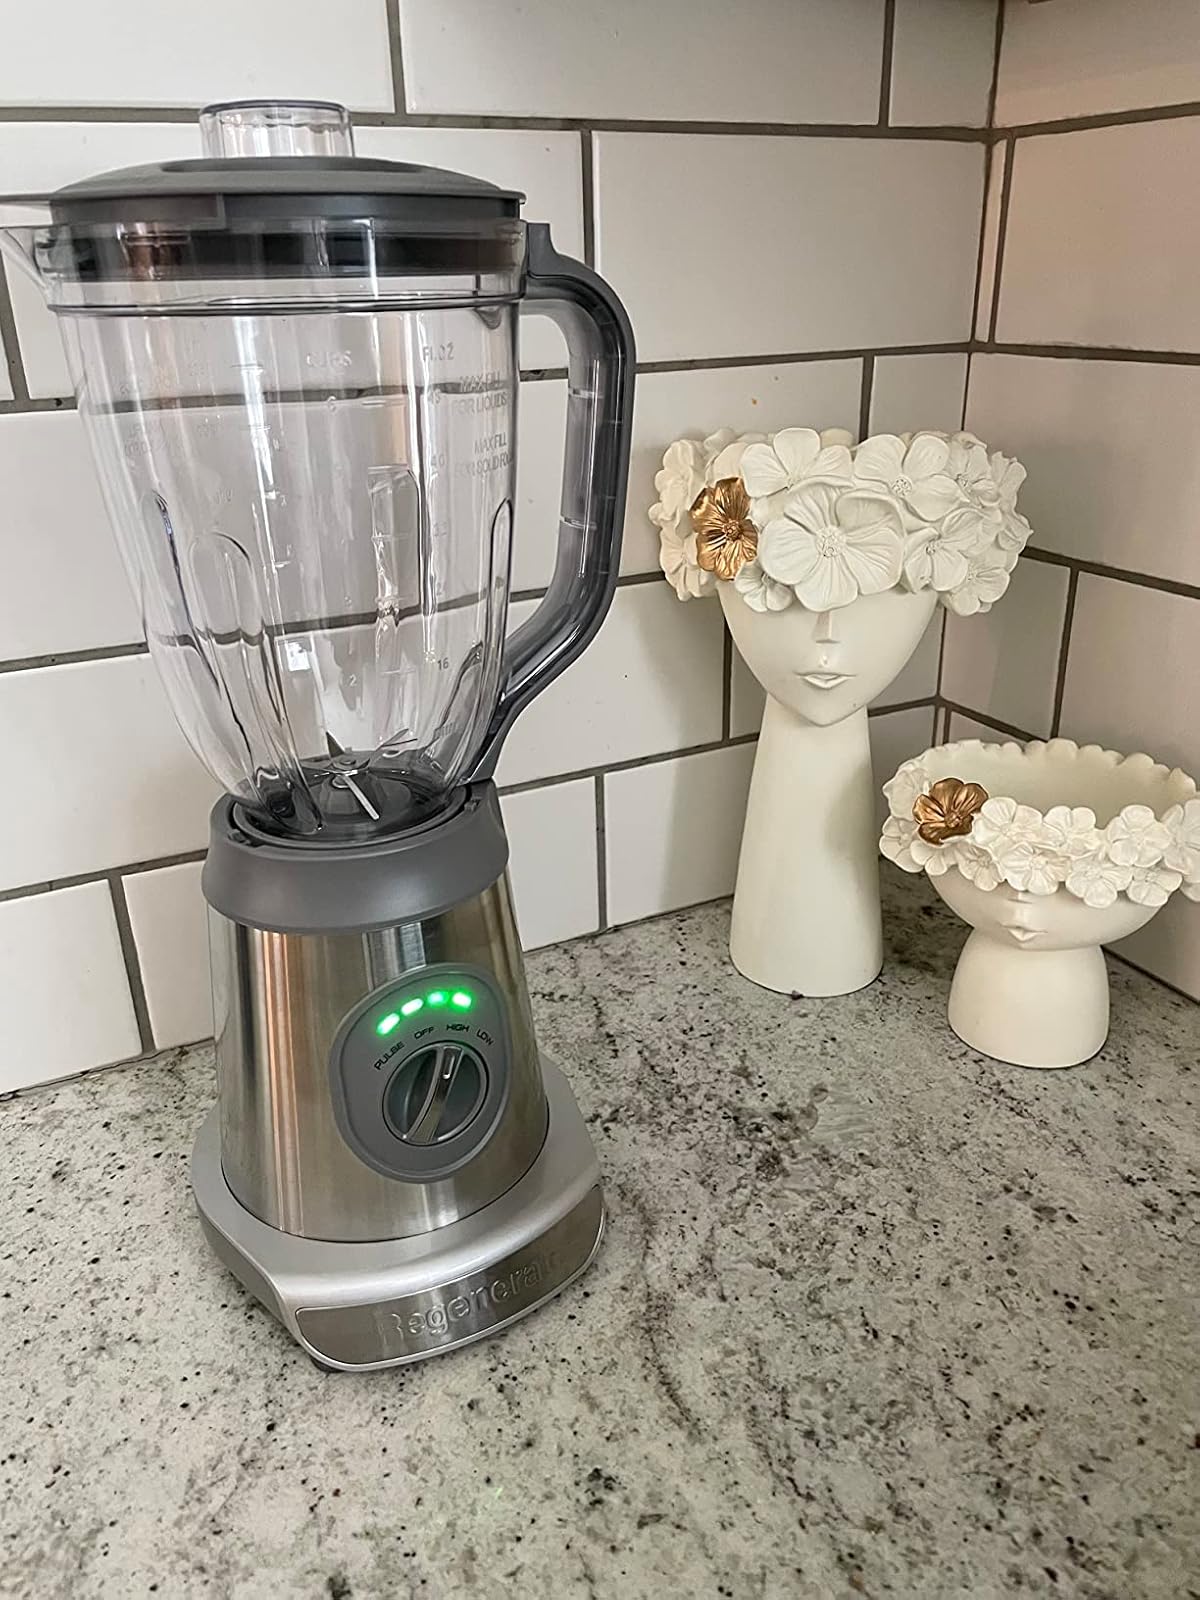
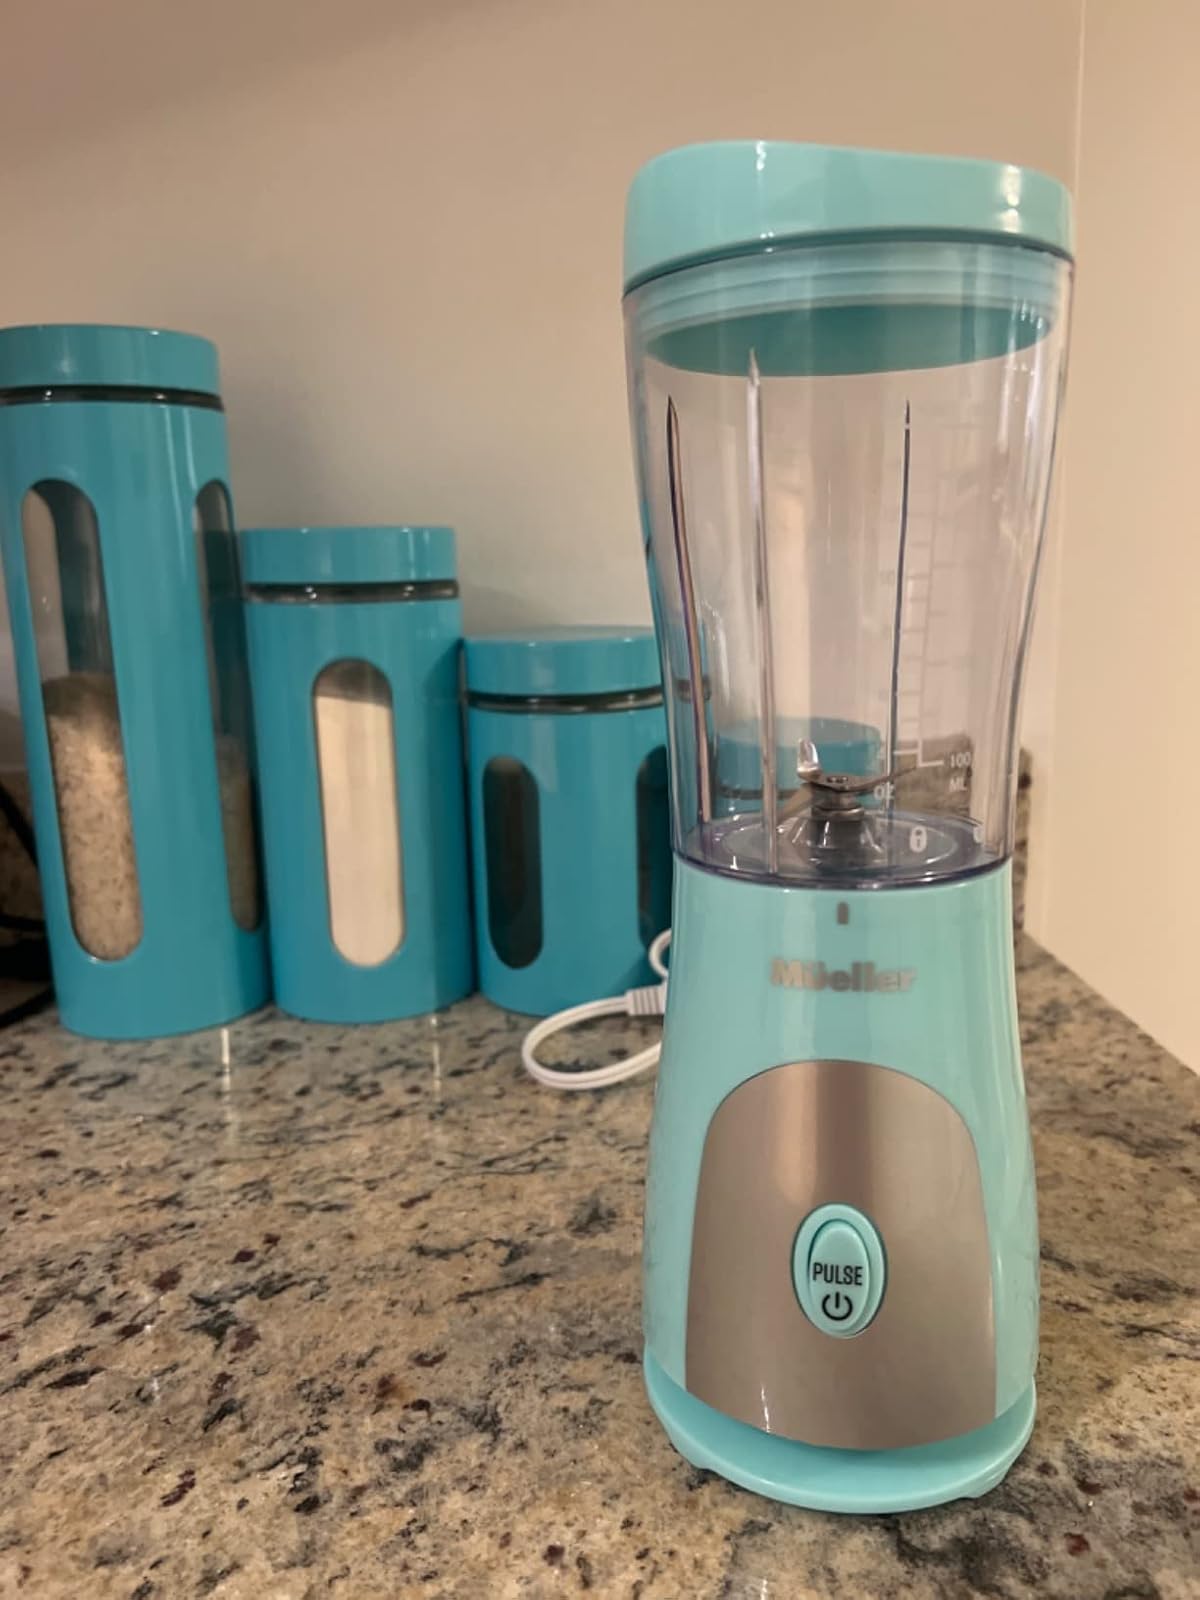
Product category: items_blender
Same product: no